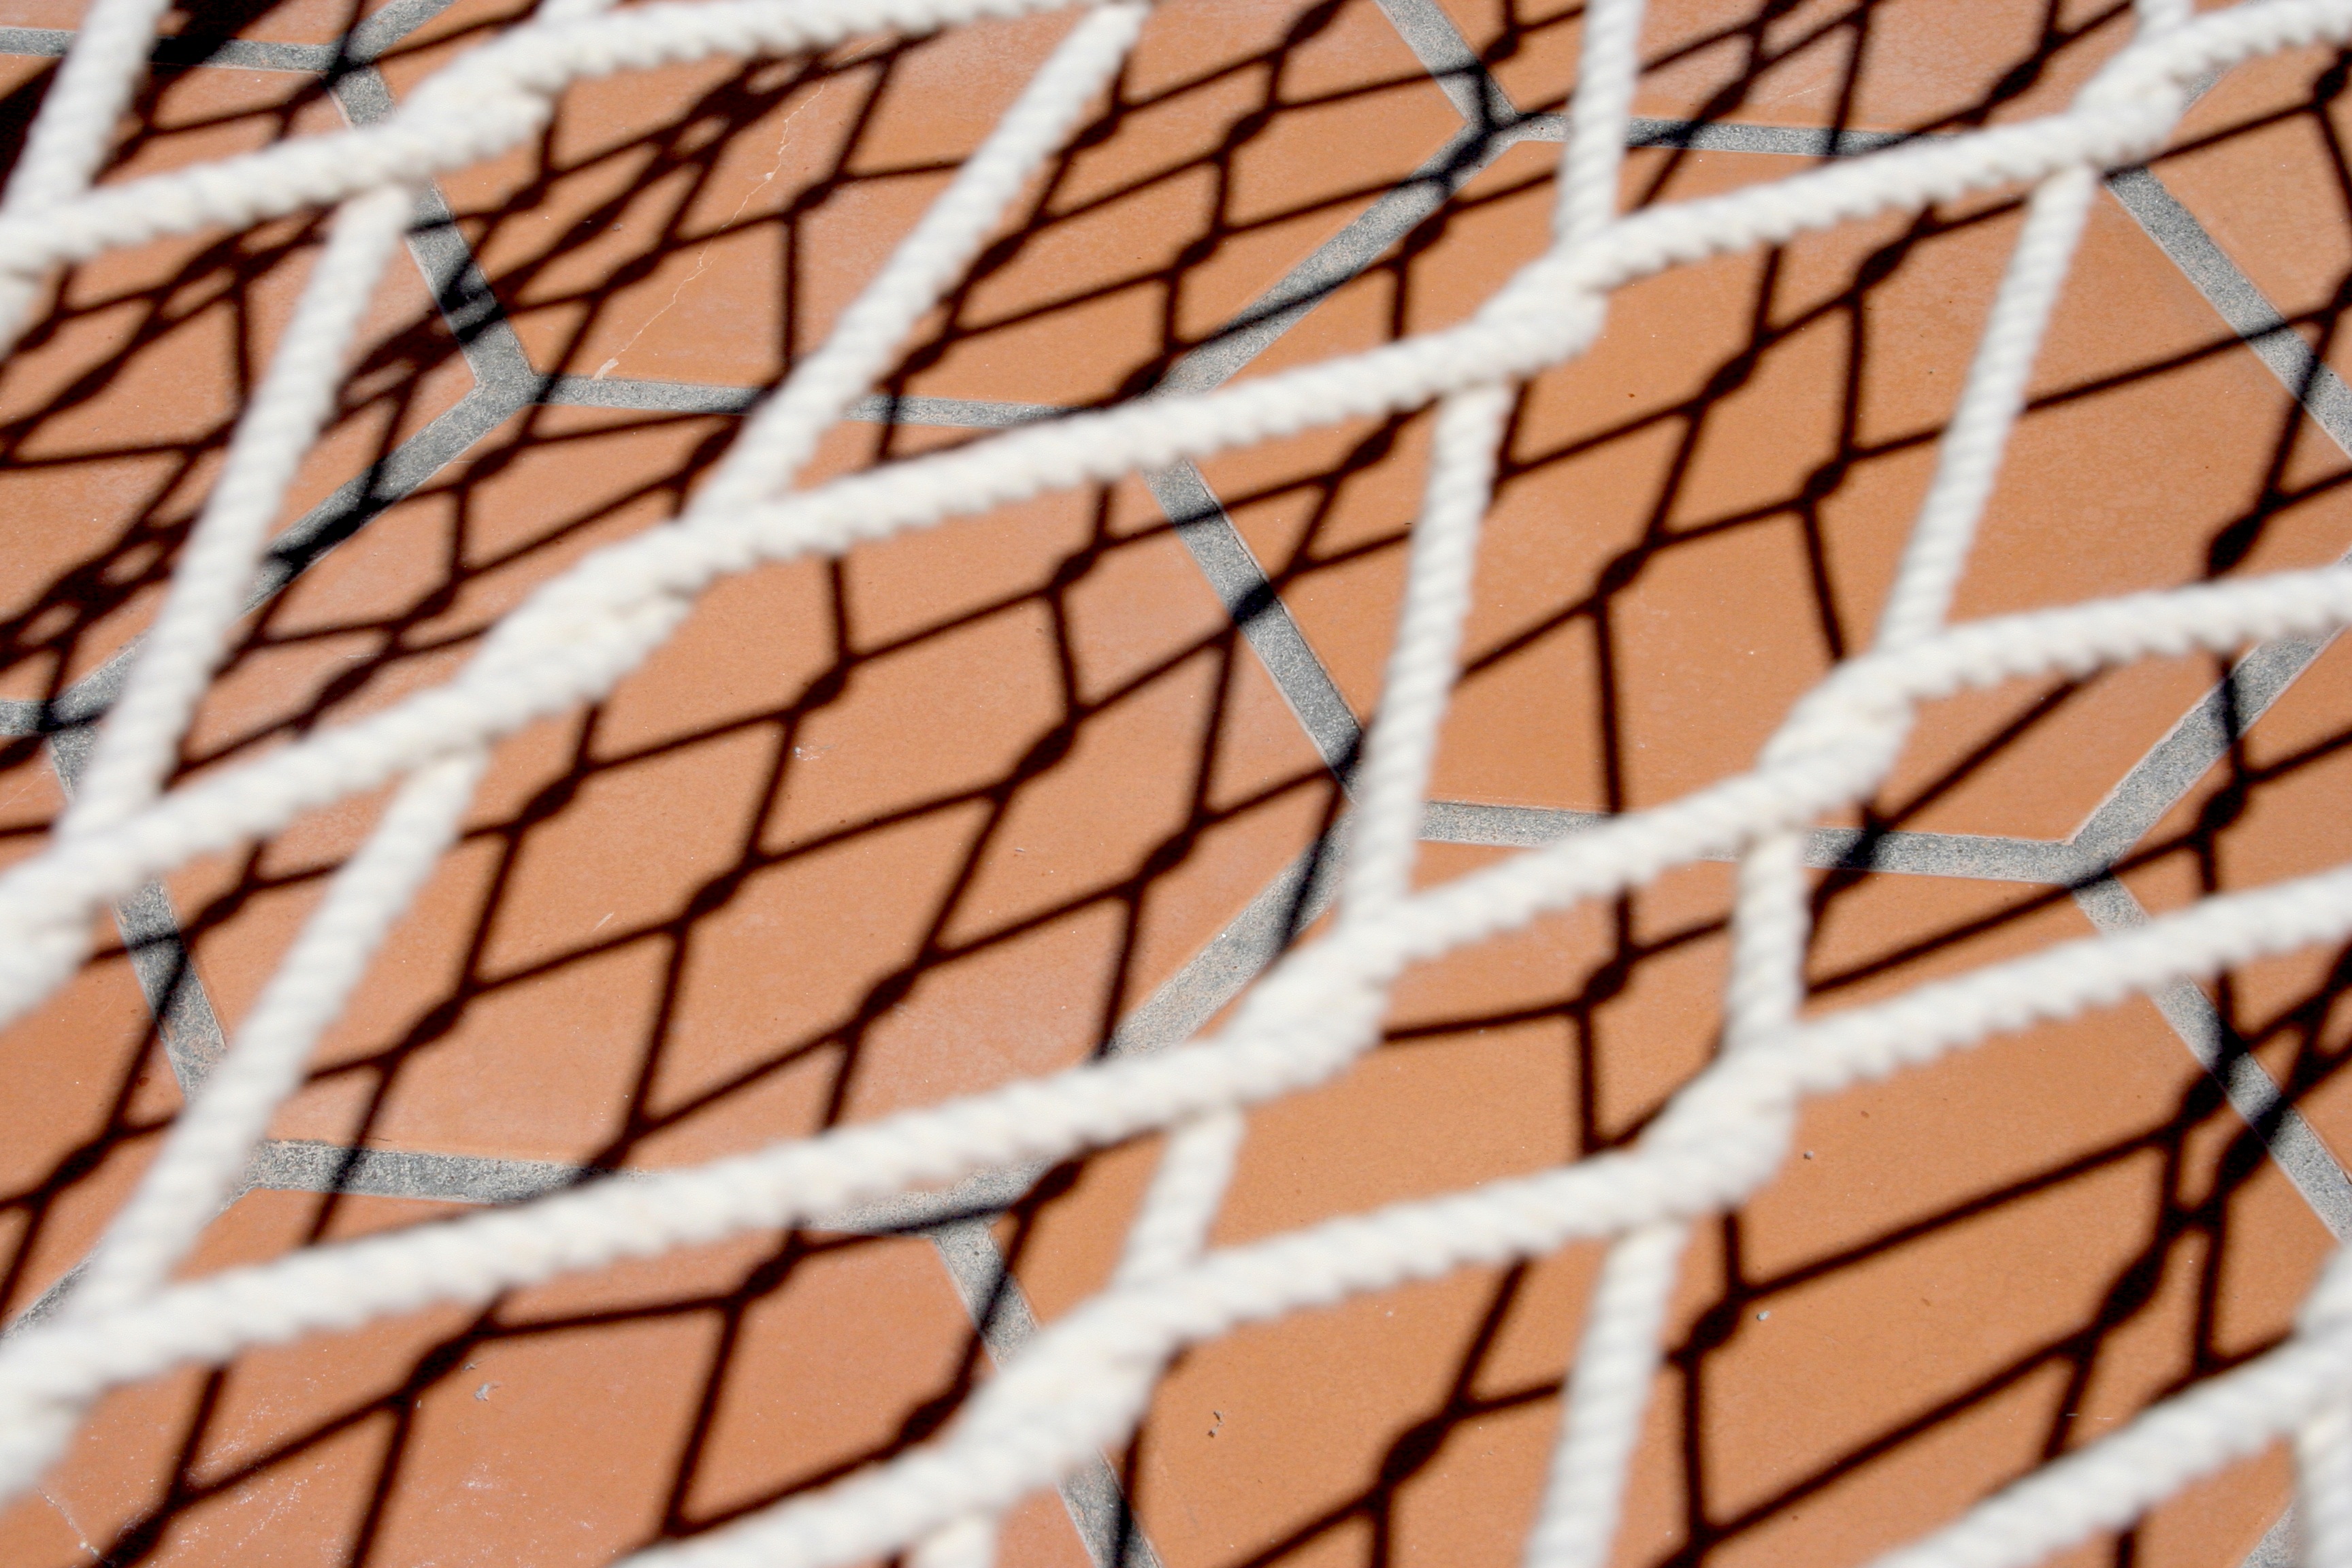
branch, wood, wall, pattern, line, soil, brick, material, mexico, brickwork, patterns4judy, rockypt, echo, flooring, road surface, outdoor structure